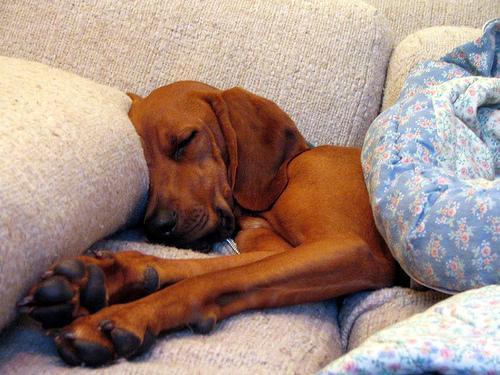
redbone